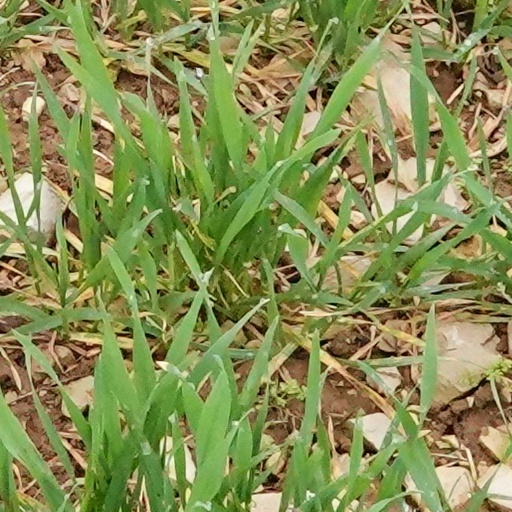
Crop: wheat